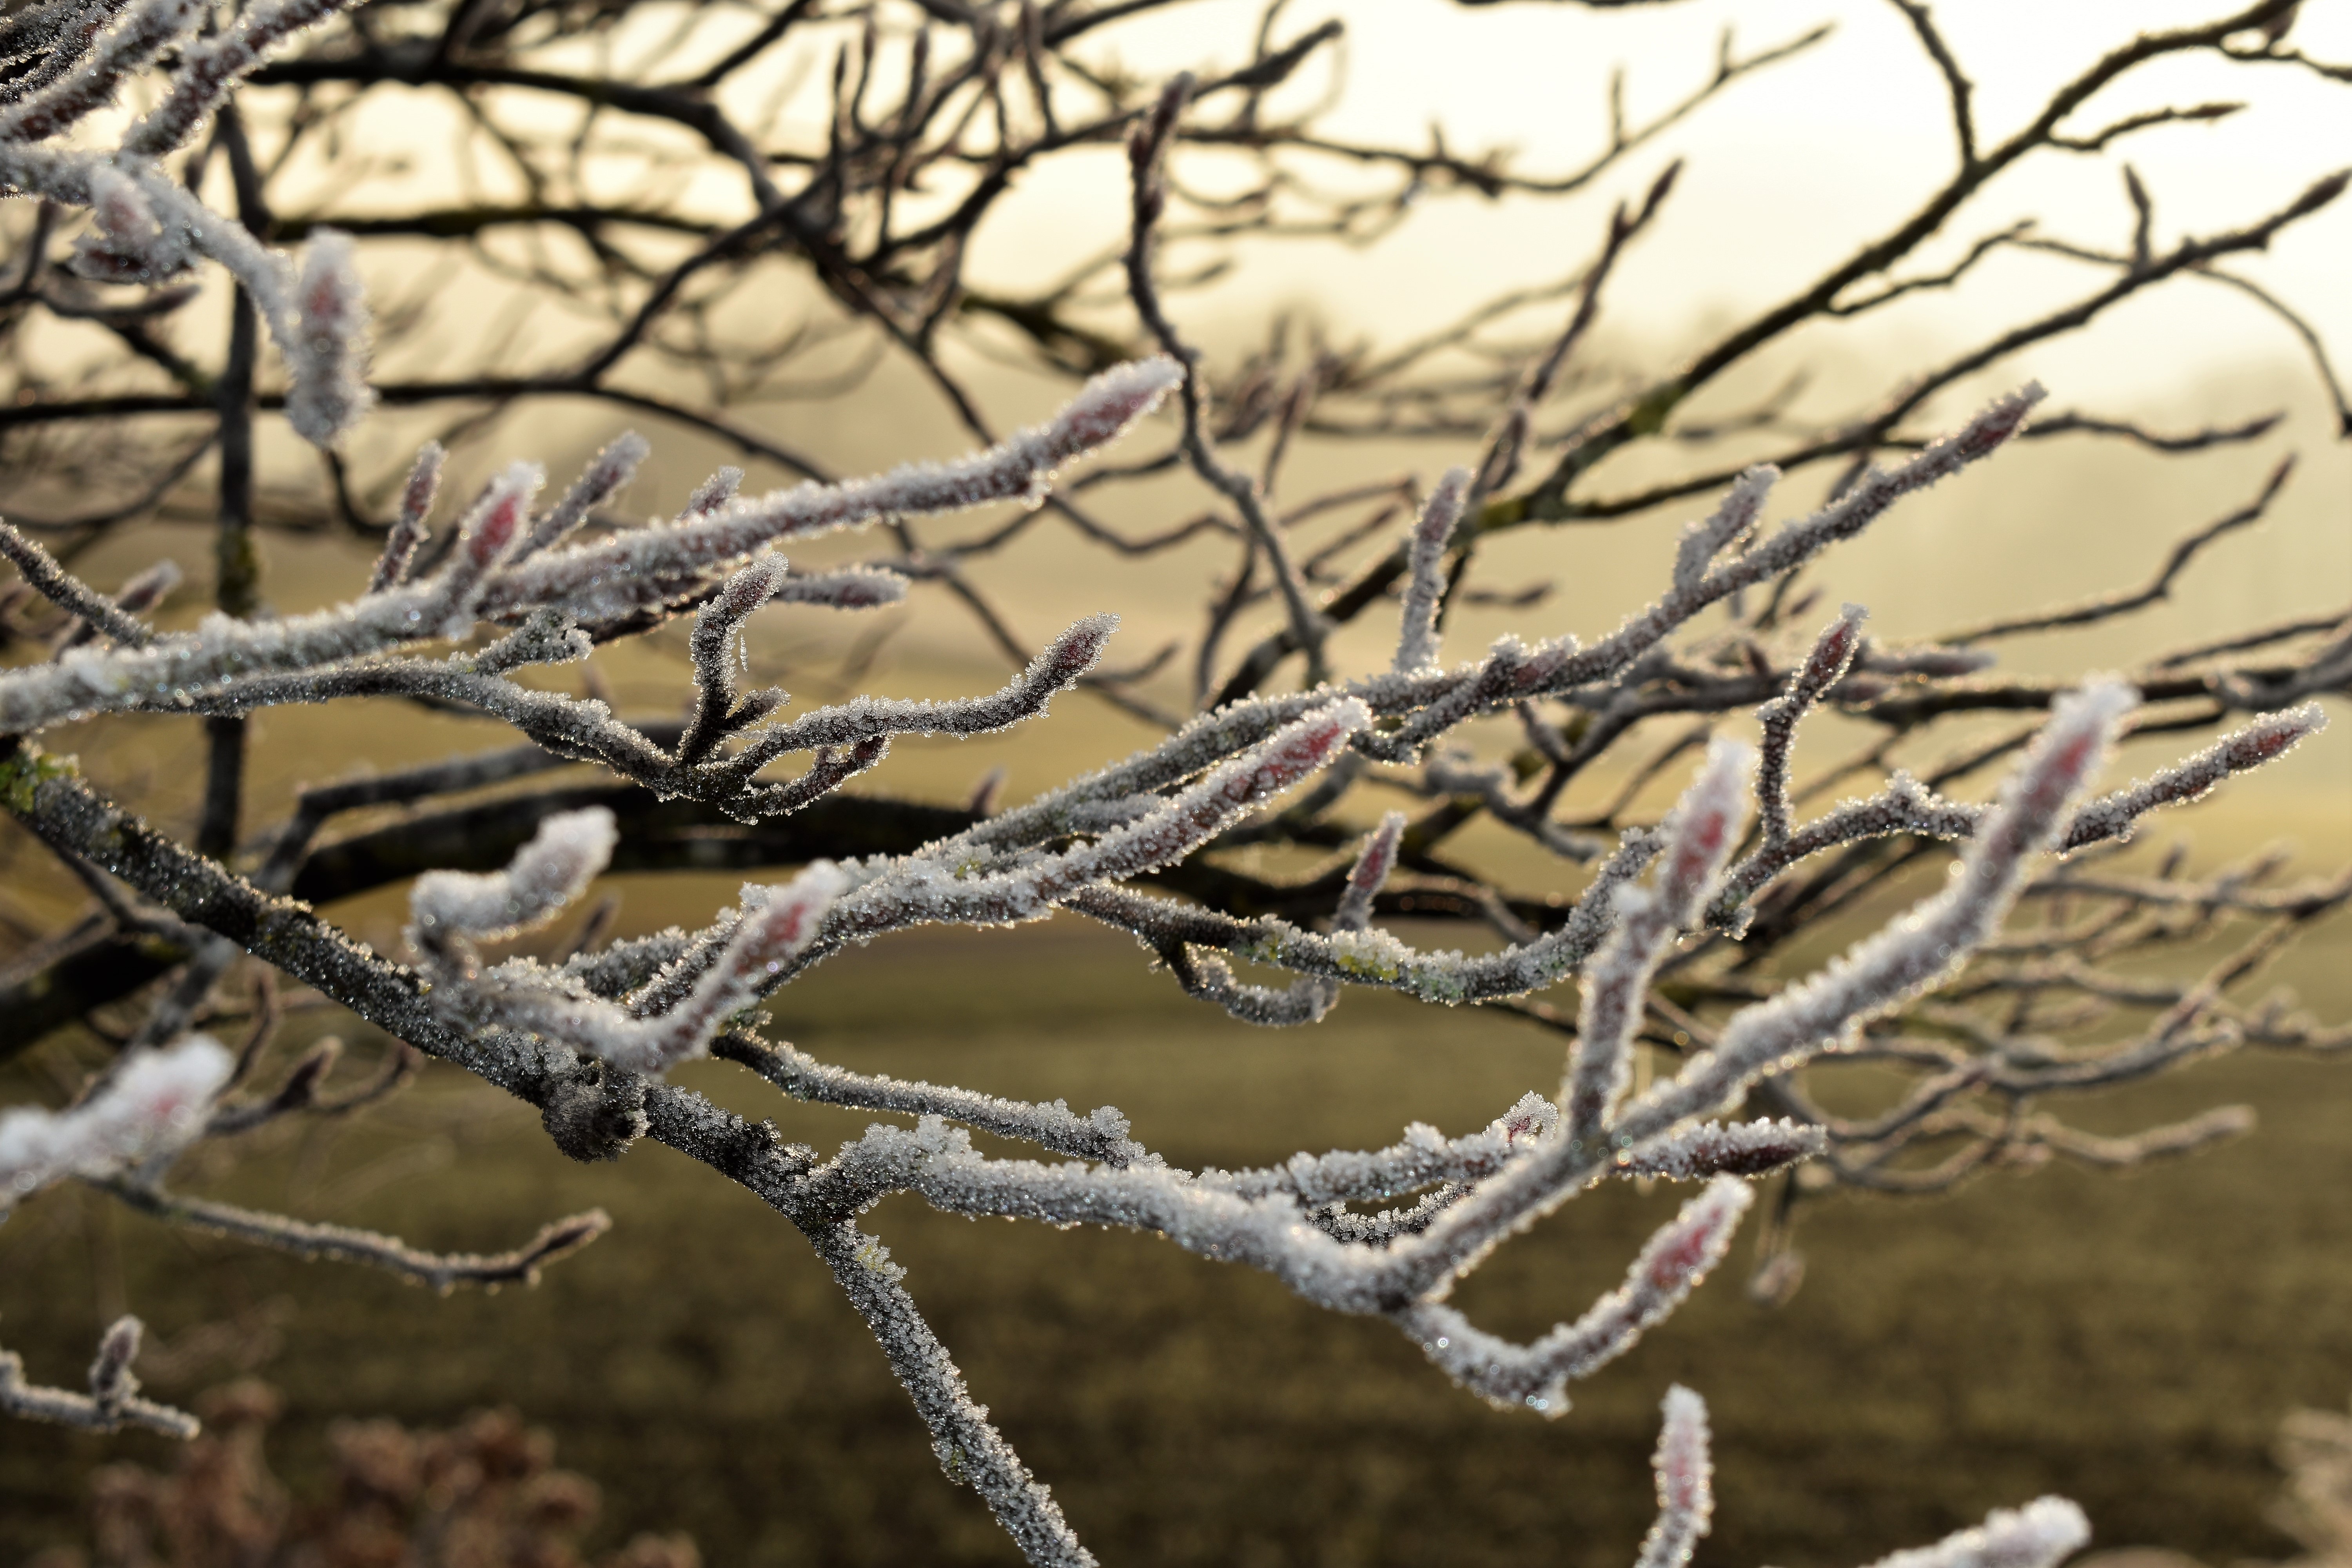
tree, nature, branch, blossom, snow, cold, winter, plant, leaf, flower, frost, dry, ice, spring, green, autumn, frozen, close, flora, season, twig, leaves, iced, icy, frosty, hoarfrost, freezing, winter impressions, eiskristalle, crystals, woody plant